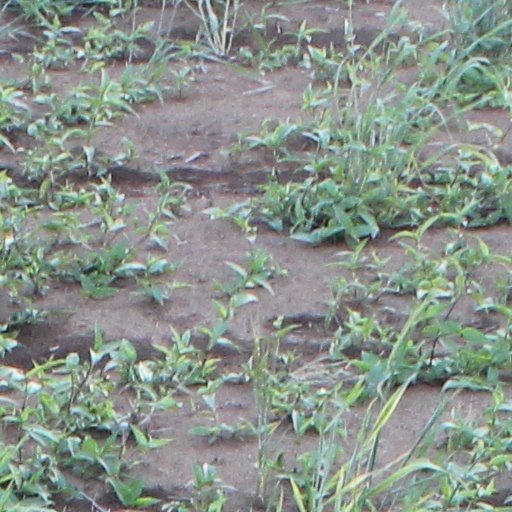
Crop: wheat